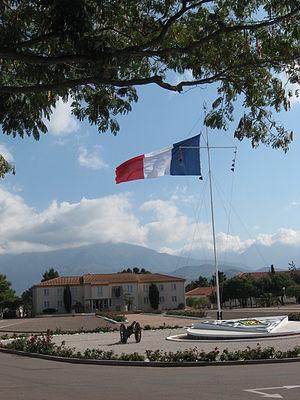
Camp Raffalli, Calvi, Corse(France)
Le 2ᵉ régiment étranger de parachutistes, seul régiment parachutiste de la Légion étrangère encore en activité, est l'un des quatre régiments d'infanterie de la 11ᵉ Brigade Parachutiste. La 11ᵉ BP est une brigade légère et mobile, capable en cas d'urgence, d'être projetée dans le monde entier afin de répondre à une situation de crise. Elle est spécialisée dans les opérations aéroportées et l'assaut par air.